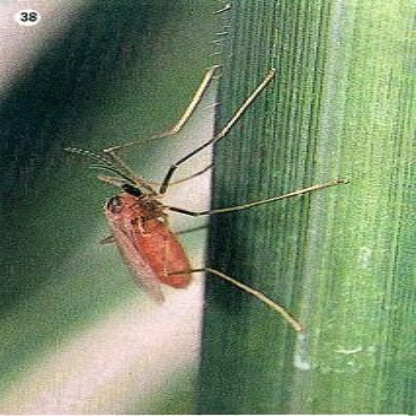
Nhãn: Sâu năn ( Muỗi hành )(Rice Gall Midge)